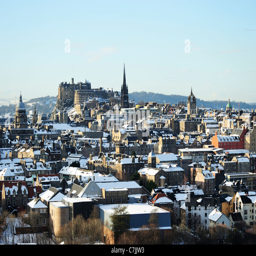
a city and city skyline in the snow